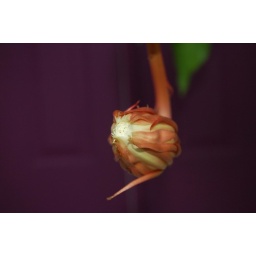
Night-blooming flower at my mom's. That's her purple door in the background.